Karl Gölsdorf

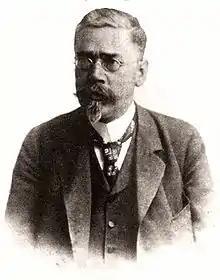

Karl Gölsdorf (8 June 1861 – 18 March 1916) was an Austrian engineer and locomotive designer.